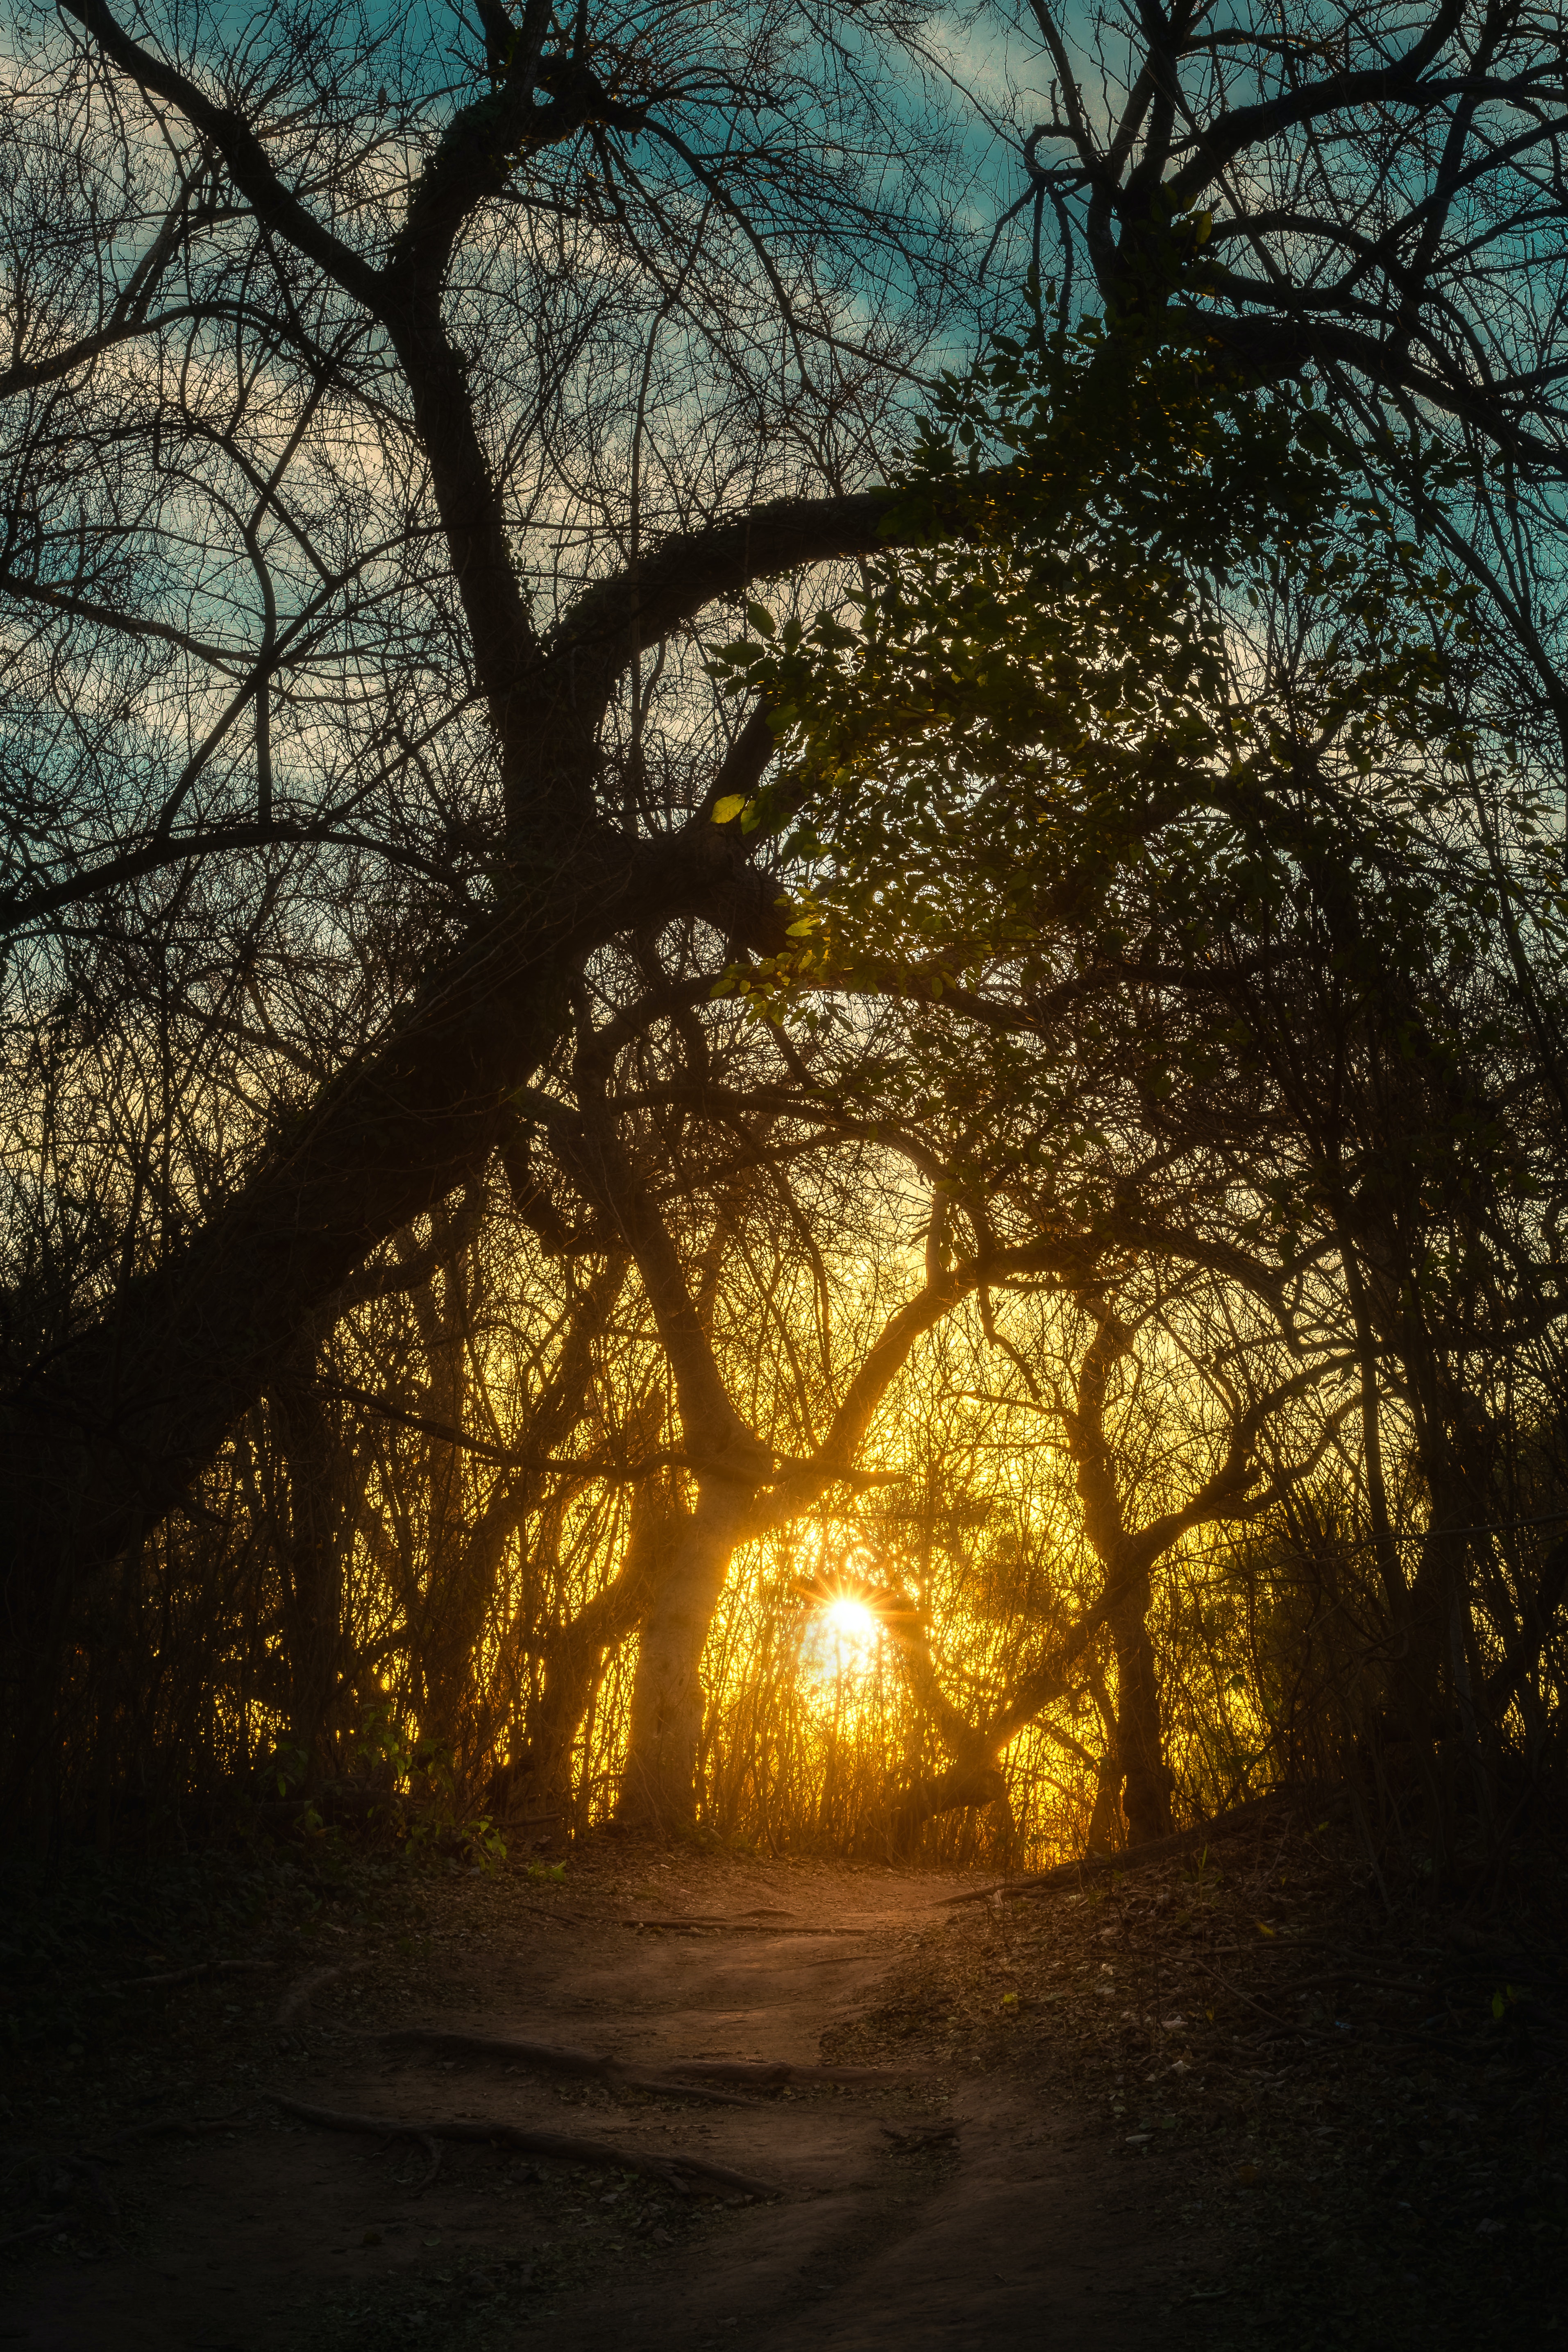
natural, sky, atmosphere, ecoregion, cloud, afterglow, natural landscape, wood, twig, amber, sunset, tree, trunk, sunrise, sunlight, dusk, grass, astronomical object, heat, deciduous, horizon, landscape, sun, rural area, Tints and shades, temperature, red sky at morning, calm, forest, woodland, backlighting, People in nature, plant, darkness, winter, evening, nature reserve, temperate broadleaf and mixed forest, shade, dawn, reflection, wildlife, jungle, grove, lens flare, Northern hardwood forest, plant stem, tropical and subtropical coniferous forests